Salvadoran literature

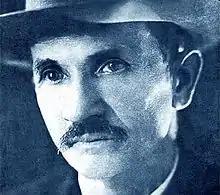
Arturo Ambrogi.

In this era, aesthetic concerns were generally subordinate to ideological concerns. This was not the case, however, for Arturo Ambrogi (1885-1936), who was the most read, most prestigious writer in El Salvador. He published many literary portraits and chronicles, culminating in the 1917 "El libro del trópico". Ambrosi's originality lay in his thematic shift toward traditions native to El Salvador and his synthesis of literary language and vernacular dialect.